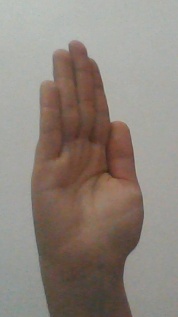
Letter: seen